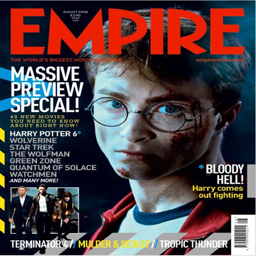
i like the font from the title because it 's bold , and sticks out .